Aquila Wiley

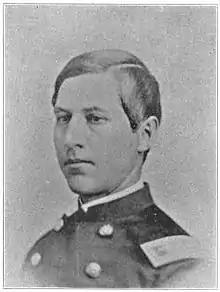
Colonel, 41st Ohio Infantry

Aquila Wiley (February 20, 1835 – June 5, 1910) was a Union Army officer in the American Civil War.